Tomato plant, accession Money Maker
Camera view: bottom (45 deg); turntable rotation: 330 degrees
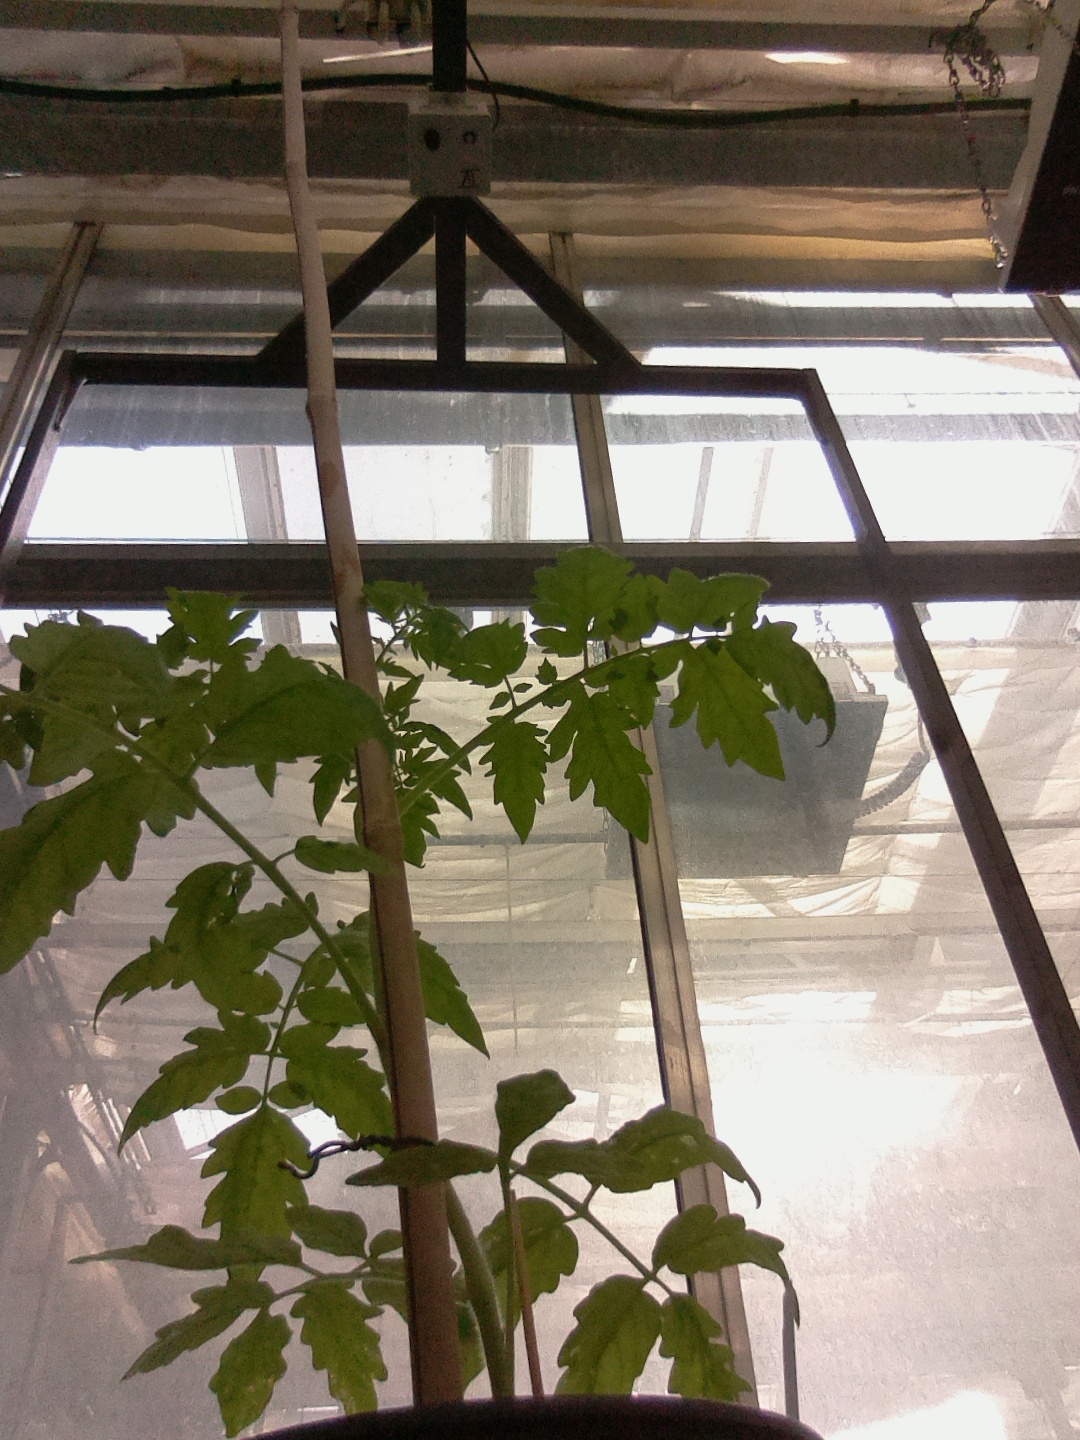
BBCH growth stage 14: 8 of true leaves visible